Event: Nepal Earthquake
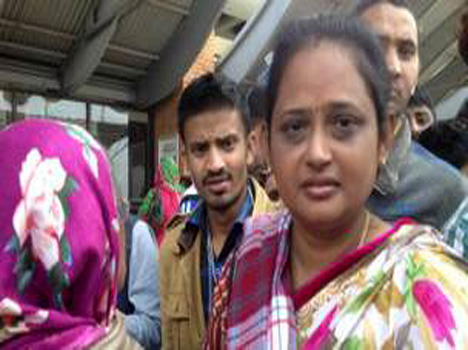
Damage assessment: no_damage